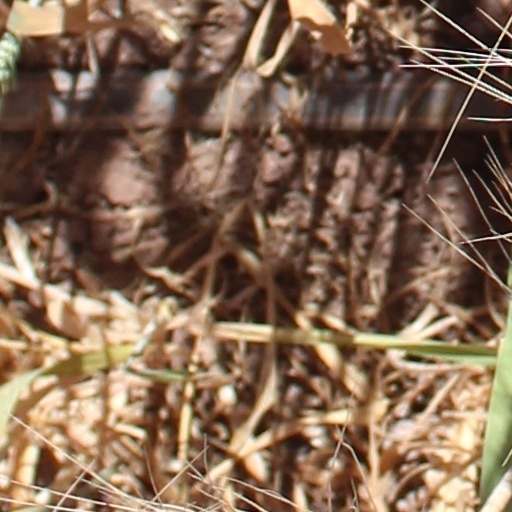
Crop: wheat